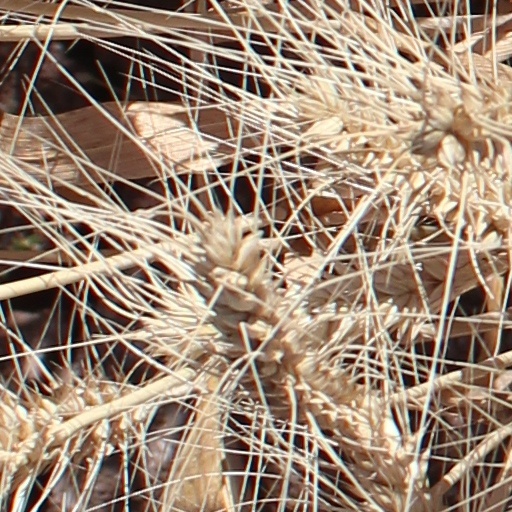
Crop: wheat